Ayelet Shaked

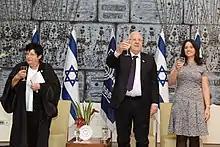
Shaked (right) with Israeli president Reuven Rivlin (centre) and Israeli judge Miriam Naor (left), 15 October 2015

Shaked seeks to limit the power of the Israeli judiciary. She argues that the role of the judiciary needs to be delineated and restricted, saying: "Is it still correct to say of the judiciary in Israel what Alexander Hamilton said about the court that he knew, that it 'has no influence over either the sword or the purse'? Is it really true that the judiciary in Israel has 'no direction either of the strength or of the wealth of the society'? To my mind, this is very doubtful. In fact, it is inconceivable to me that a judicial body that bears no responsibility for filling the purse permits itself to empty it, but unfortunately, this is the situation in Israel today ... The new tracks that I seek to lay—carefully, while protecting the independence and dignity of the court—are meant to define more precisely the routes of each of the branches, legislative, executive, and judicial, and thus to enable regular traffic and prevent future collisions."